Slovakia in the Roman era

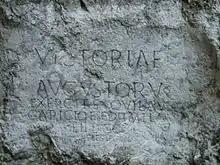
A Roman inscription in Laugaricio, ordered by Marcus Valerius Maximianus, at the castle hill of Trenčín (178–179 AD)

Marcus Aurelius may have intended to campaign against the remaining tribes of the area that is now western Slovakia and Bohemia, and together with his recent conquests establish two new Roman provinces, "Marcomannia" and "Sarmatia", but whatever his plans, they were cut short by the rebellion of Avidius Cassius in the East.